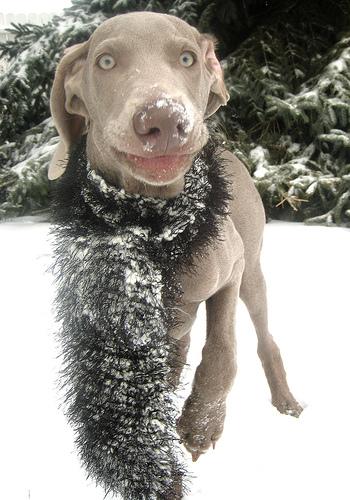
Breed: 235-n000096-Weimaraner